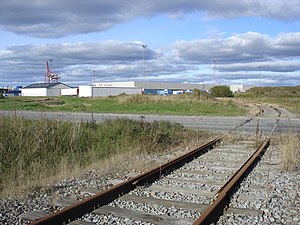
Aalborg Havnebane
Stamsporet i Østhavnen
Aalborg Havnebanes sidespor til Fragtcentralen - hovedsporet ses tv.
Aalborg Havnebane betegner de tre havnebaner, der er anlagt fra Aalborg Banegård til Aalborg Havn efterhånden som de aktive dele af havnen er rykket østpå langs Limfjorden. De to ældste havnebaner er for længst ude af drift, og banen til Østhavnen har været lukket 2012-15, men er nu åben igen.